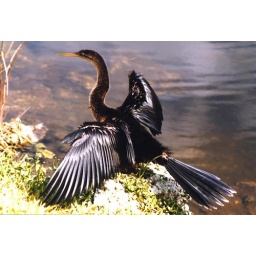
drying wings after spearing fish under water